Puerto Rico

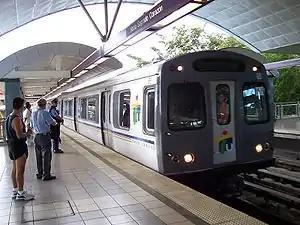
A train at Bayamón Station

Academically, most of Puerto Rico's economic woes stem from federal regulations that expired, have been repealed, or no longer apply to Puerto Rico; its inability to become self-sufficient and self-sustainable throughout history; its highly politicized public policy which tends to change whenever a political party gains power; as well as its highly inefficient local government which has accrued a public debt equal to 68% of its gross domestic product throughout time. Puerto Rico currently has a public debt of $72.204 billion (equivalent to 103% of GNP), and a government deficit of $2.5 billion.